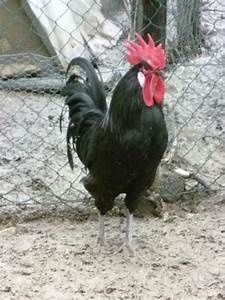
Label: chicken